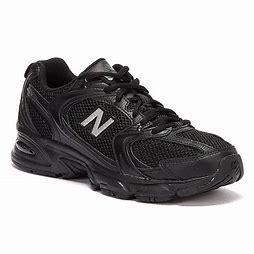
Brand: New
Model: Balance New Balance 530 Marathon